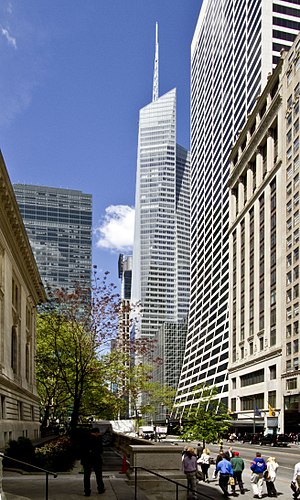
Bank of America Tower
Bank of America Tower, med dens spir, set fra New York Public Library Main Branch på 5th Avenue.
Bank of America Tower er en skyskraber i New York. Med en højde på 366 meter, er Bank of America Tower New Yorks fjerde højeste bygning, efter One World Trade Center, 432 Park Avenue og Empire State Building. Skyskraberen ligger langs 6th Avenue, på 42nd Street – tværs overfor Bryant Park i Manhattans Midtown District.